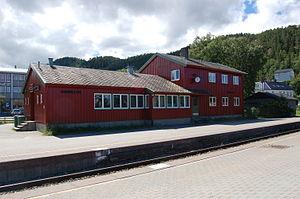
La gare de Hommelvik est une gare ferroviaire norvégienne de la ligne de Meråker, située à Hommelvik sur le territoire de la commune de Malvik dans le comté de Trøndelag.